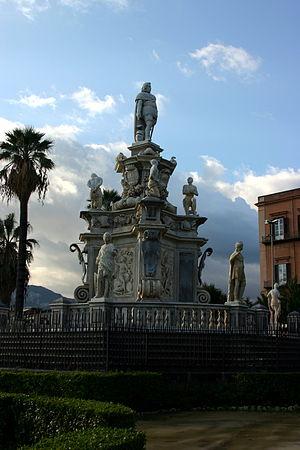
La famille Serpotta est une famille d'artistes italiens spécialisés dans la sculpture et les arts décoratifs. Actifs en Sicile principalement aux XVIIᵉ et XVIIIᵉ siècles, ils sont représentatifs du baroque sicilien et du rococo, connus pour leur travail sur le stuc. Le plus célèbre d'entre eux est Giacomo Serpotta.